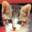
Label: cat